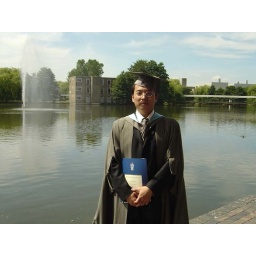
By the university lake and the fountain, with my degree paper in hands.